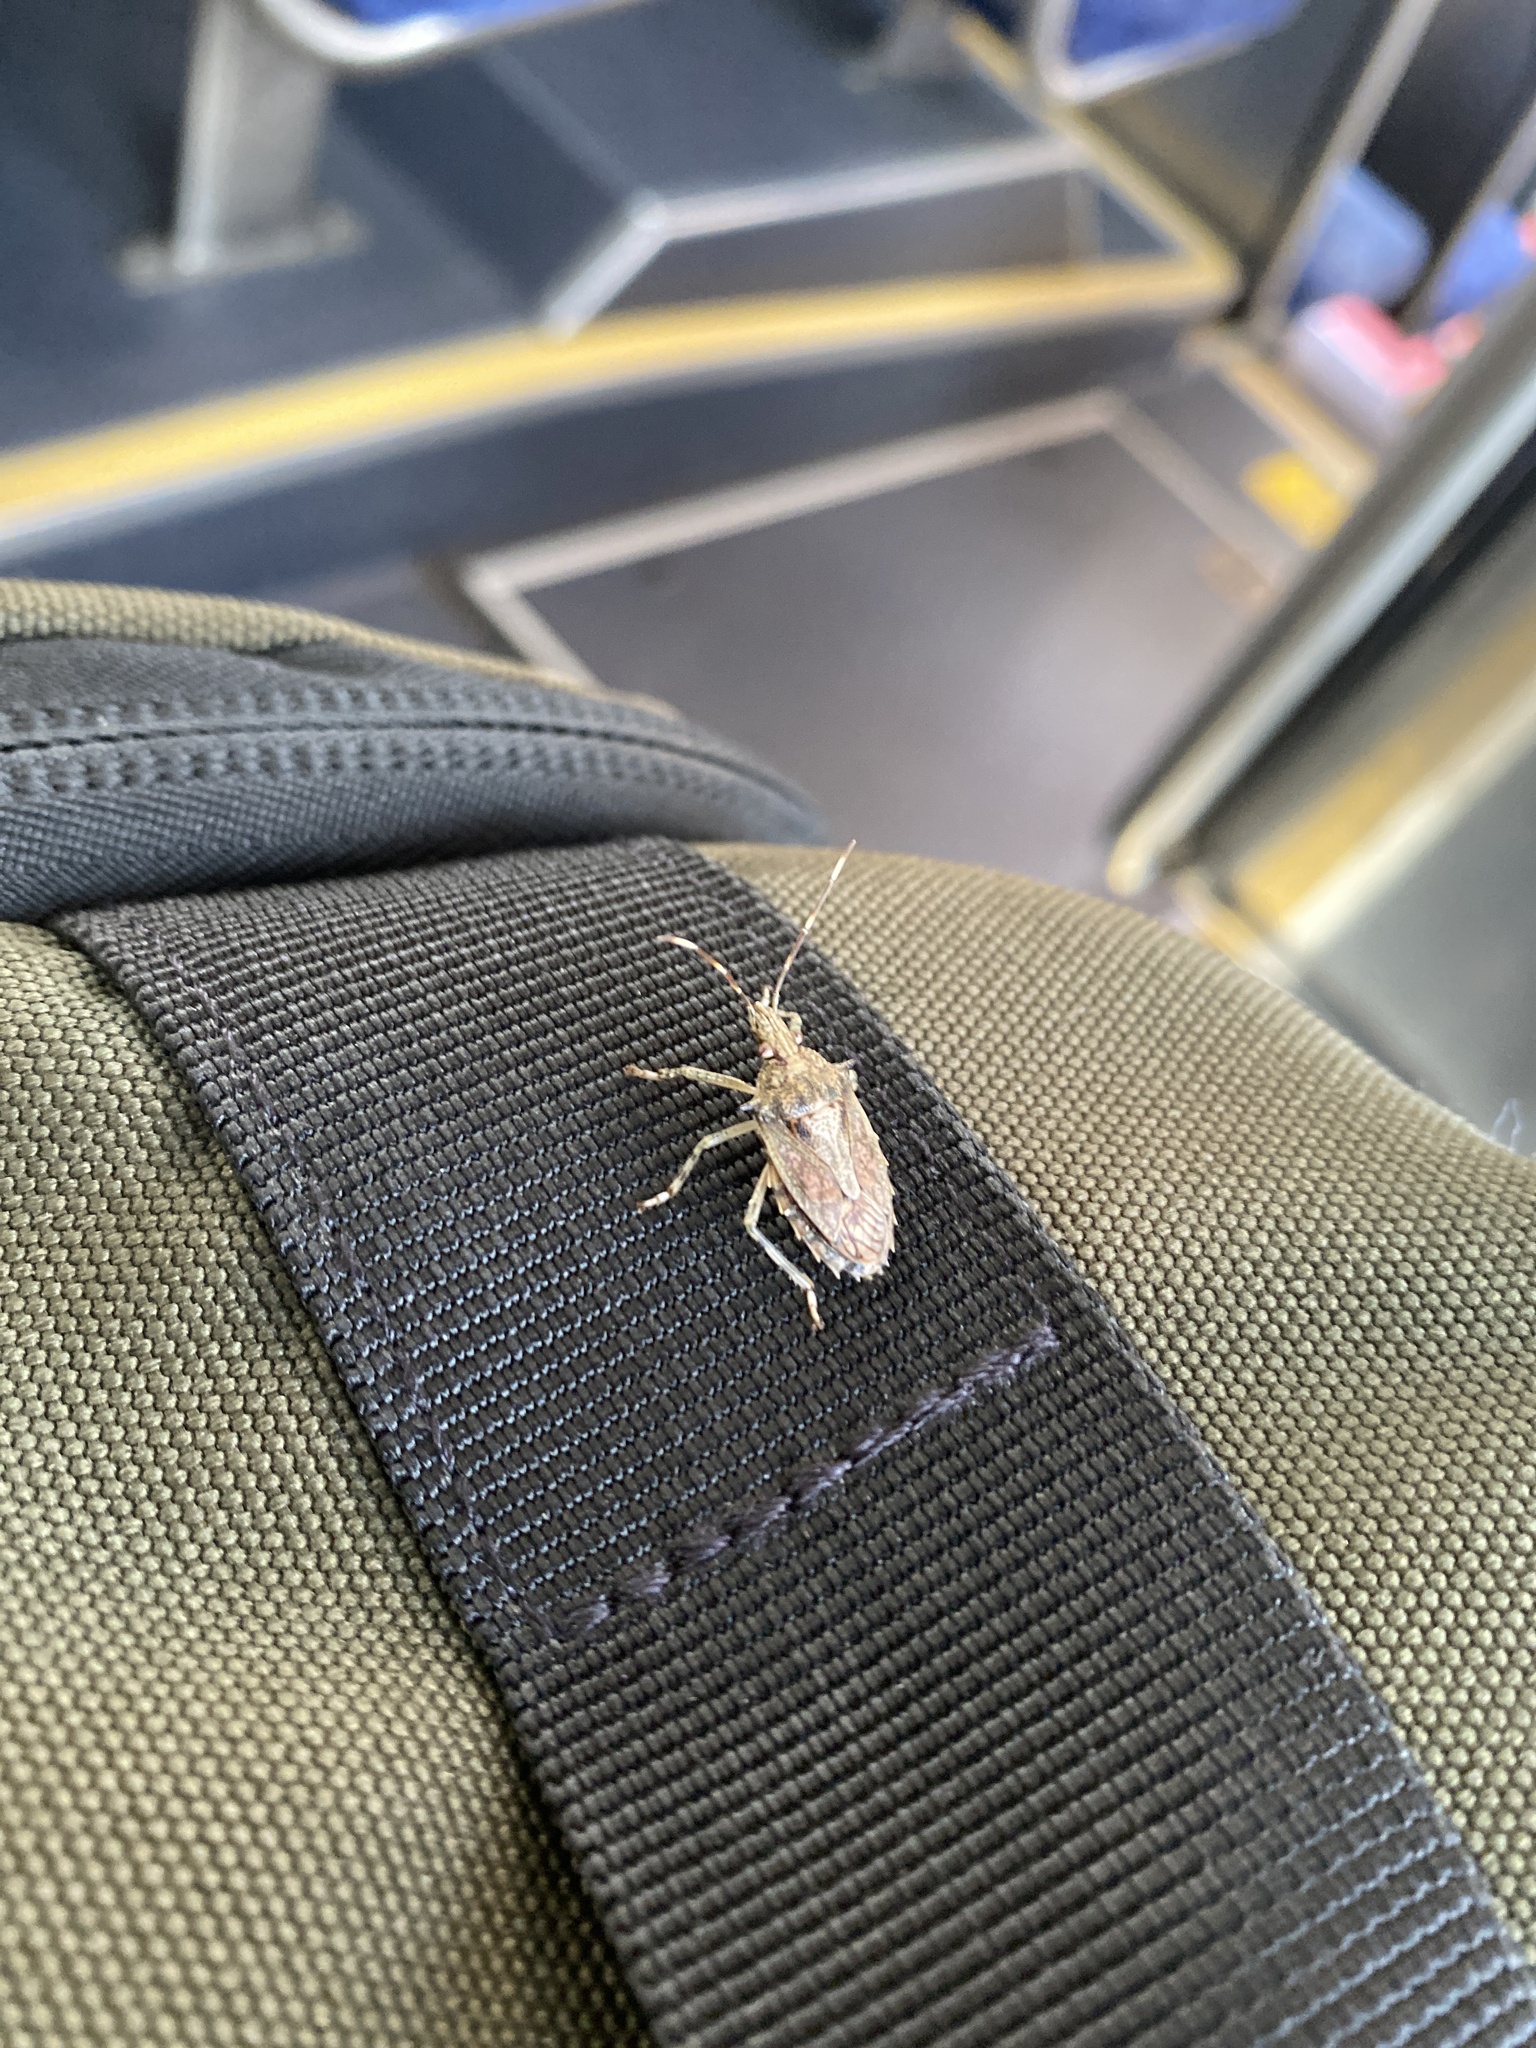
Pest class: stink_bug